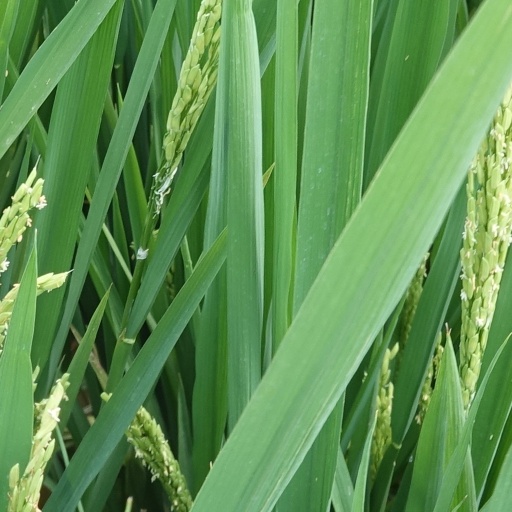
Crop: rice